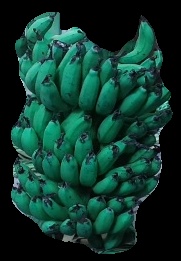
Variety: pachbale
Grade: grade3